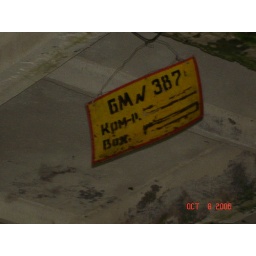
An sign hanging from the ceiling in the truck repair shop:- BM Nr.387- KOM-P- VOX